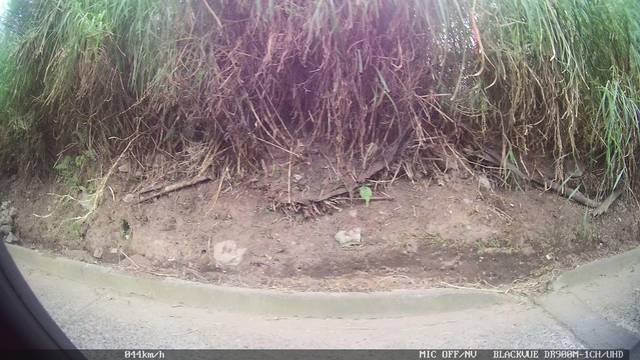
Region: Colombia
Coordinates: 4.819, -75.712